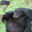
Label: chimpanzee